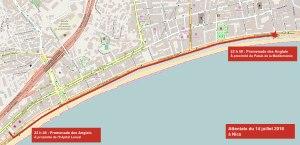
L'attentat du 14 juillet 2016 à Nice est une attaque terroriste islamiste au camion-bélier, qui s'est déroulée à Nice dans la soirée du 14 juillet 2016 sur la promenade des Anglais.